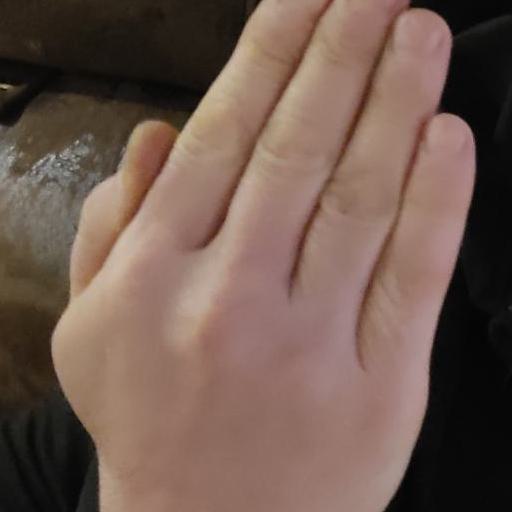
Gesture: stop_inverted